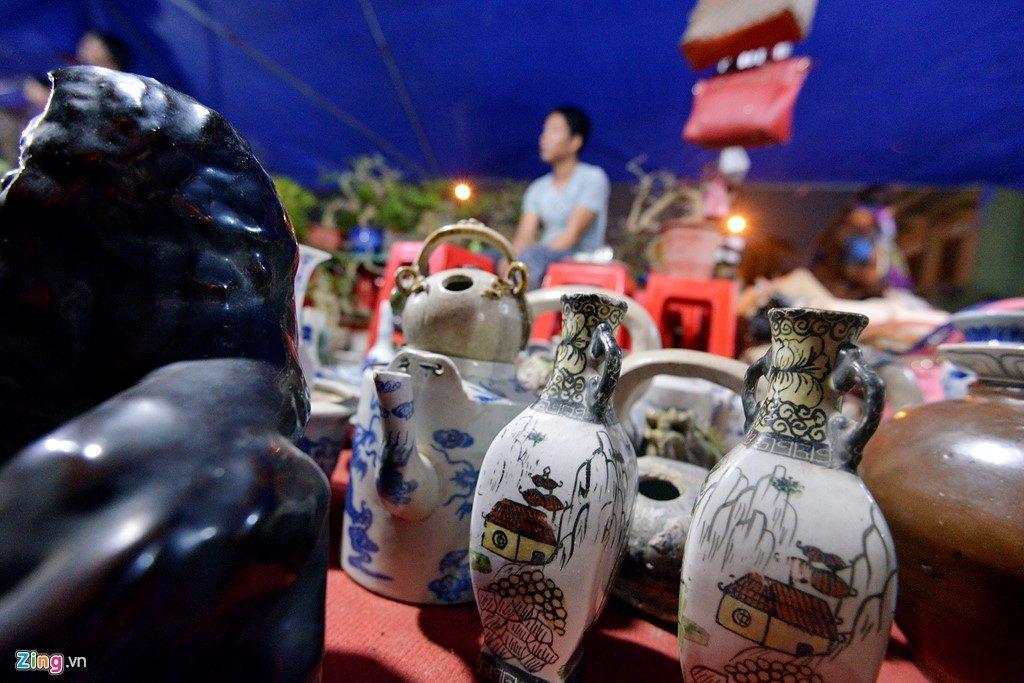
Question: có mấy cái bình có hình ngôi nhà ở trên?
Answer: có hai cái bình có hình ngôi nhà ở trên